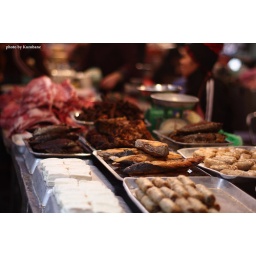
A quick field test with my new 50/1.4 T* at a market in Hanoi's ancient streets.